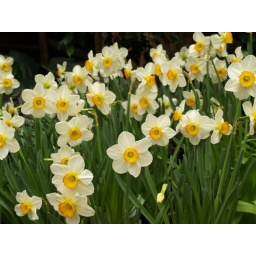
Lots of white flowers with orange in them. Take at the Conservatory in Assiniboine Park. Yay!